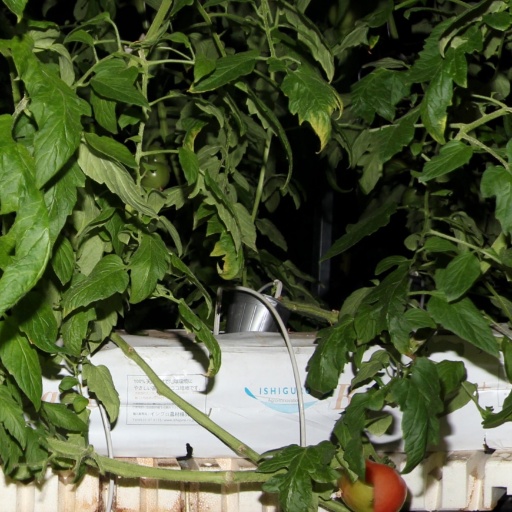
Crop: tomato